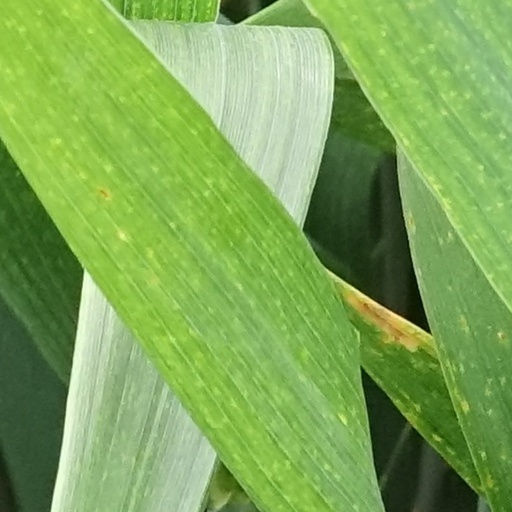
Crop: wheat